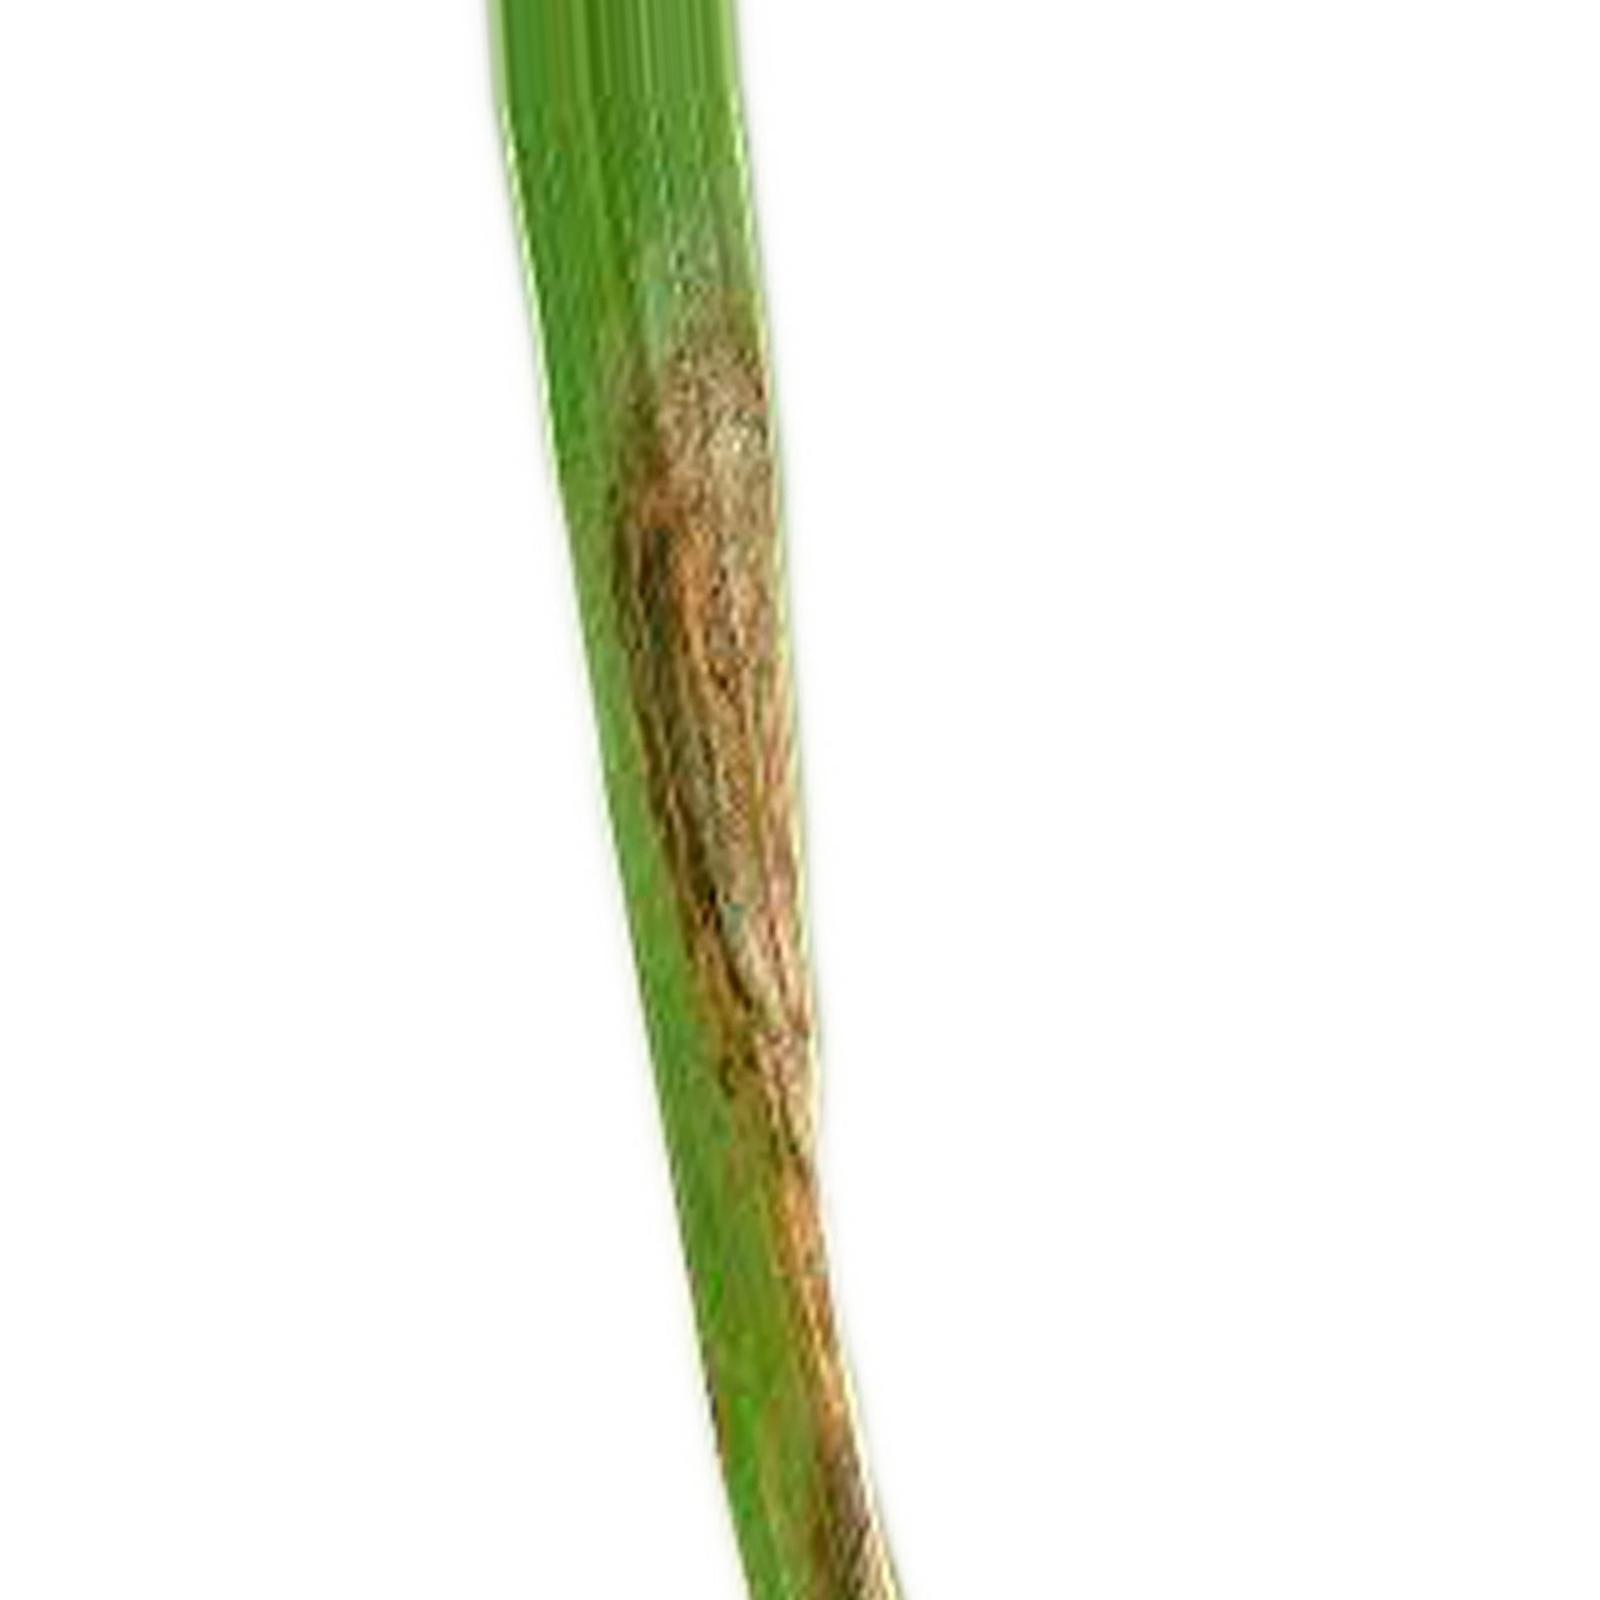
Nhãn: Bệnh Cháy lá ( Leaf scald )